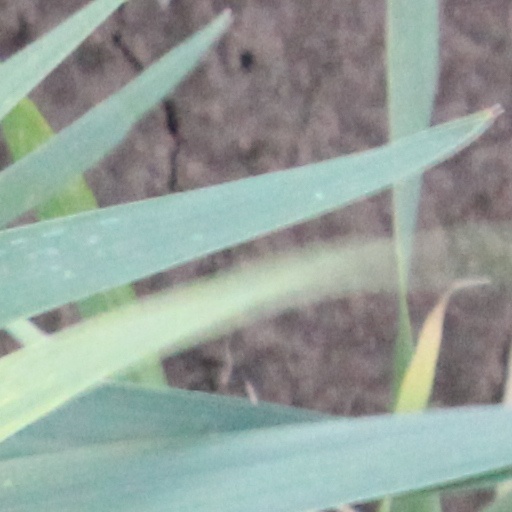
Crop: wheat